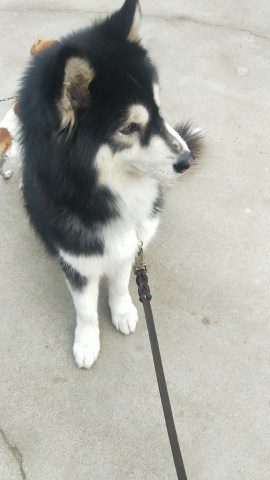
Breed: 1160-n000003-Siberian_husky